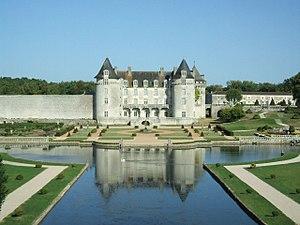
La Course Croisière EDHEC est une compétition sportive étudiante se déroulant chaque année autour du mois d'avril dans un port français de l'Atlantique. À l'origine une régate, d'autres sports sont proposés en 1994 et 2007 aux compétiteurs de la CCE, qui se tient en plusieurs manches sur une semaine. Lancée en 1969 par des élèves de l'EDHEC Business School, la compétition est désormais considérée comme le plus grand événement sportif étudiant d'Europe. Lors de la 51ᵉ édition, il y avait près de 3 200 étudiants issus de 165 écoles et 23 de pays différents.
Le Bruant est un petit affluent de la rive gauche de la Charente, qui sillonne les villages de la Saintonge, au cœur de la Charente-Maritime.